Type 271 radar

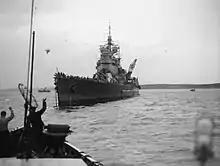
Image of Her Magisties Ship Duke of York showing the 273Q radar

As the installation of 271 become more widespread in late 1941, operators began to note an odd problem where the reflection from larger ships in a convoy would cause large areas of the display to become unusable, creating a blip much larger than the ship and hiding objects near it. These were known as "side echoes," no hint of which had been seen during initial operations.